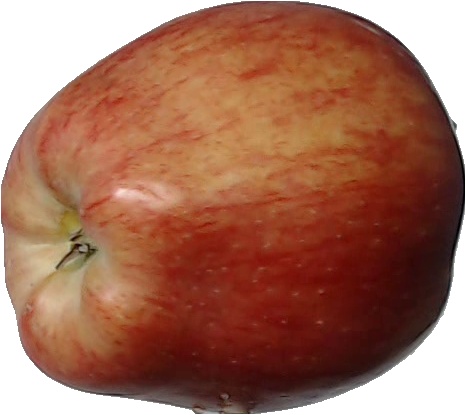
Label: apple_red_1